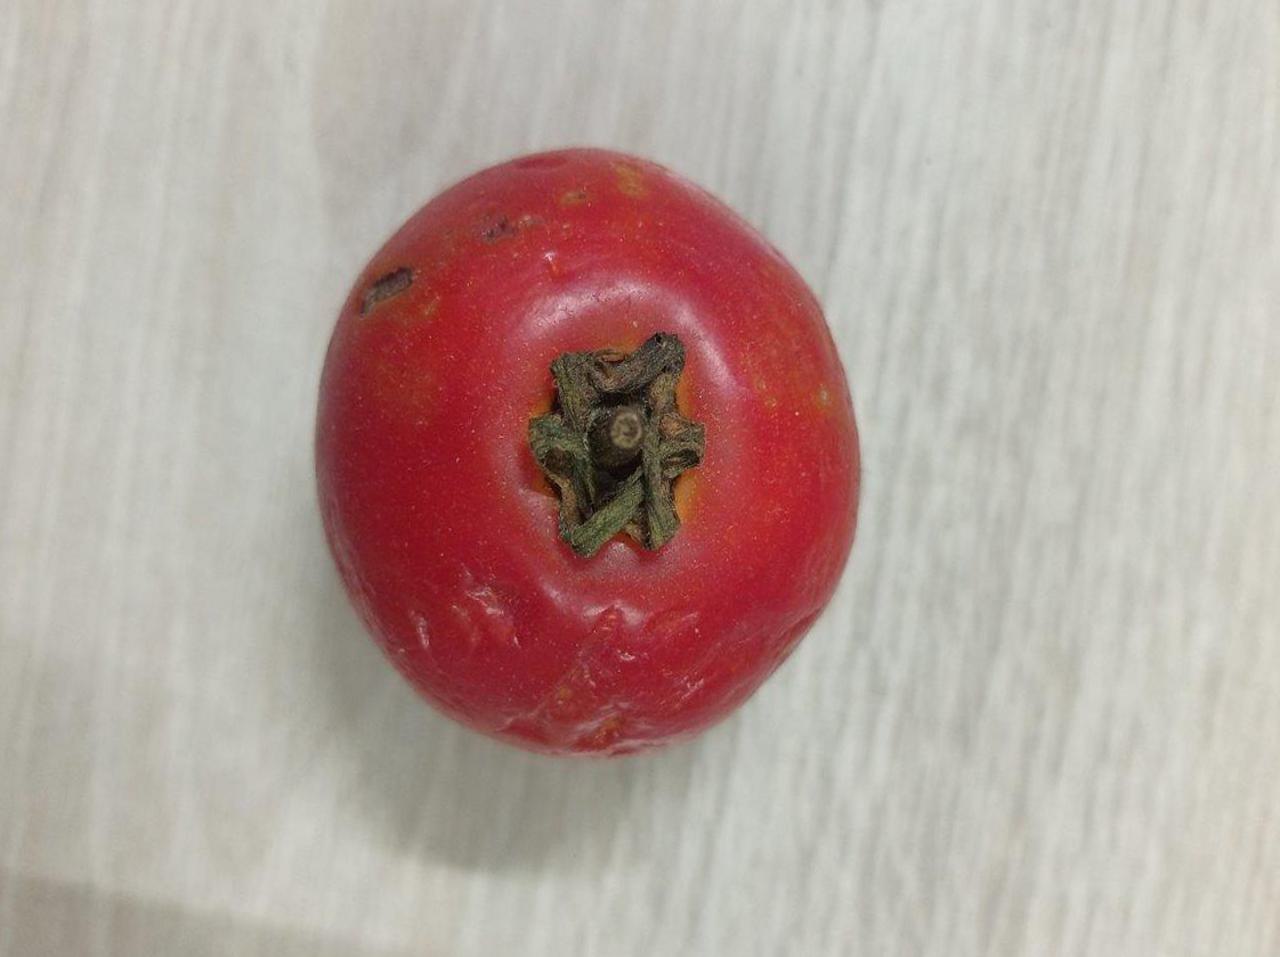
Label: Rotten